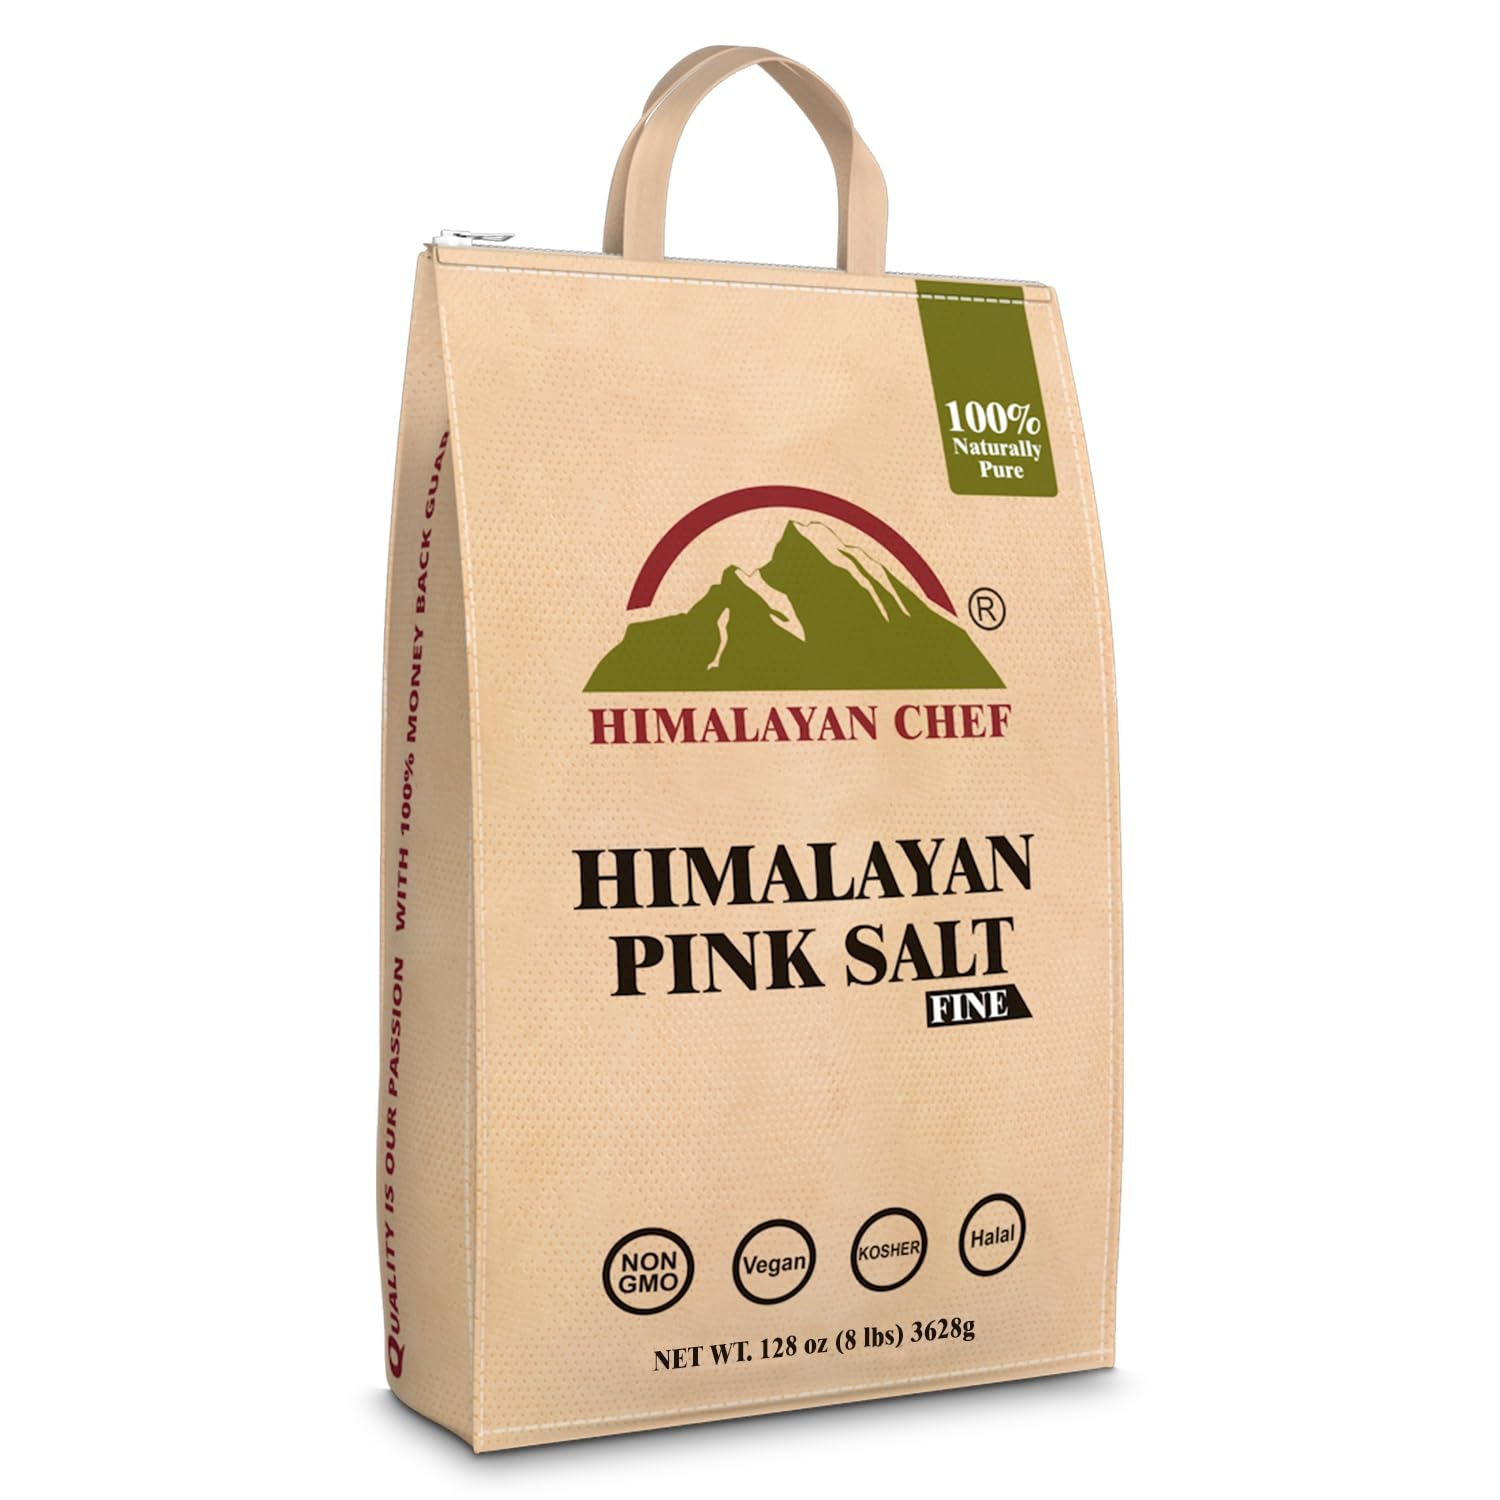
Item Name: Himalayan Chef Pink Himalayan Salt, Extra Fine Grain - 8 Lbs
Bullet Point 1: 100% CERTIFIED AND NATURAL: Does not contain any pieces of plastic like some of our competitors!
Bullet Point 2: USED: Seasoning for grilled meats, fish, ribs, eggs, vegetables, soups, stews, pasta salads as well as baking & can be used for bath salt.
Bullet Point 3: INGREDIENTS AND MINERALS: Himalayan pink salt ranges in color from sheer white to varying shades of pink which indicates a beneficial amount of 84 trace elements & iron.
Bullet Point 4: HEALTH BENEFITS: For centuries, fine Himalayan pink salt has been used as folk remedies for a variety of health issues and is used by health professionals, spas and individuals who are interested in utilizing natural products to heal the body and relax the mind.
Bullet Point 5: ORIGIN: Himalayan Pink Salt - Our Gourmet extra fine salt is pure and the finest quality Himalayan Salt available, hand-mined pink salt found naturally deep inside the pristine Himalayan Mountains.
Value: 128.0
Unit: Ounce

Price: 21.99